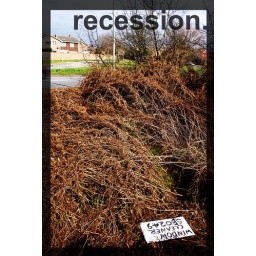
Poor window cleaner had to advertise at the road side by the looks of it :/